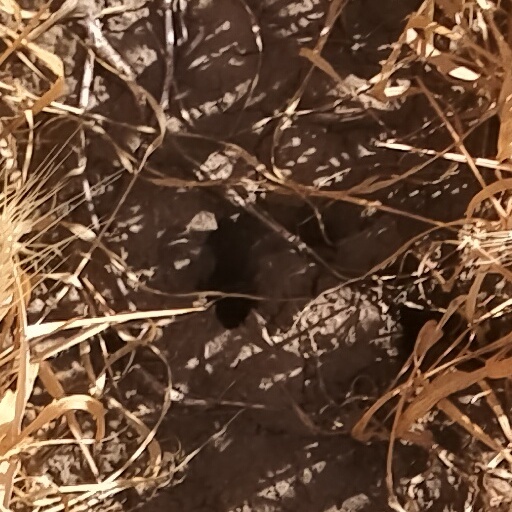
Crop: wheat